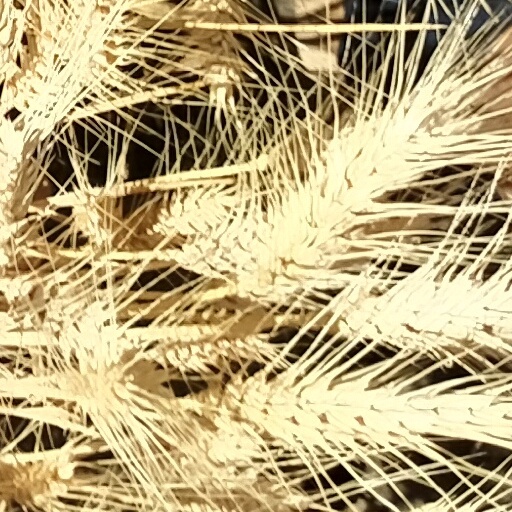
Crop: wheat